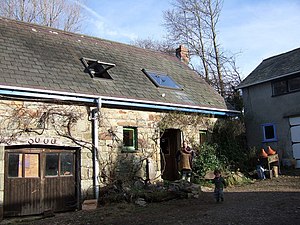
John Seymour (forfatter)
Gård hvor John Seymour boede i 1970'erne.
John Seymour var en engelsk indflydelsesrig person indenfor selvforsyningstanken. Han var forfatter, tv-personlighed, miljøaktivist, landbrugsreformist, husmand. Han var modstander af forbrugersamfundet, industrialiseringen, genmodifikationer, byer, biler og fortaler for selvhjulpenhed, personligt ansvar, selvforsyning, selskabelighed, havebrug og bekymrede sig for Jorden og jord.